Type 997 Artisan radar

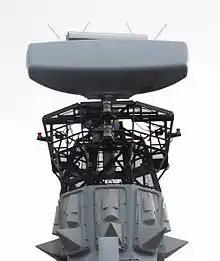
Type 997 Radar on

The Type 997 Artisan (Advanced Radar Target Indication Situational Awareness and Navigation) is a medium-range air and surface surveillance phased array 3D radar developed and built by BAE Systems for the United Kingdom's Royal Navy. It has been fitted to all 13 Type 23 frigates, , , , and .